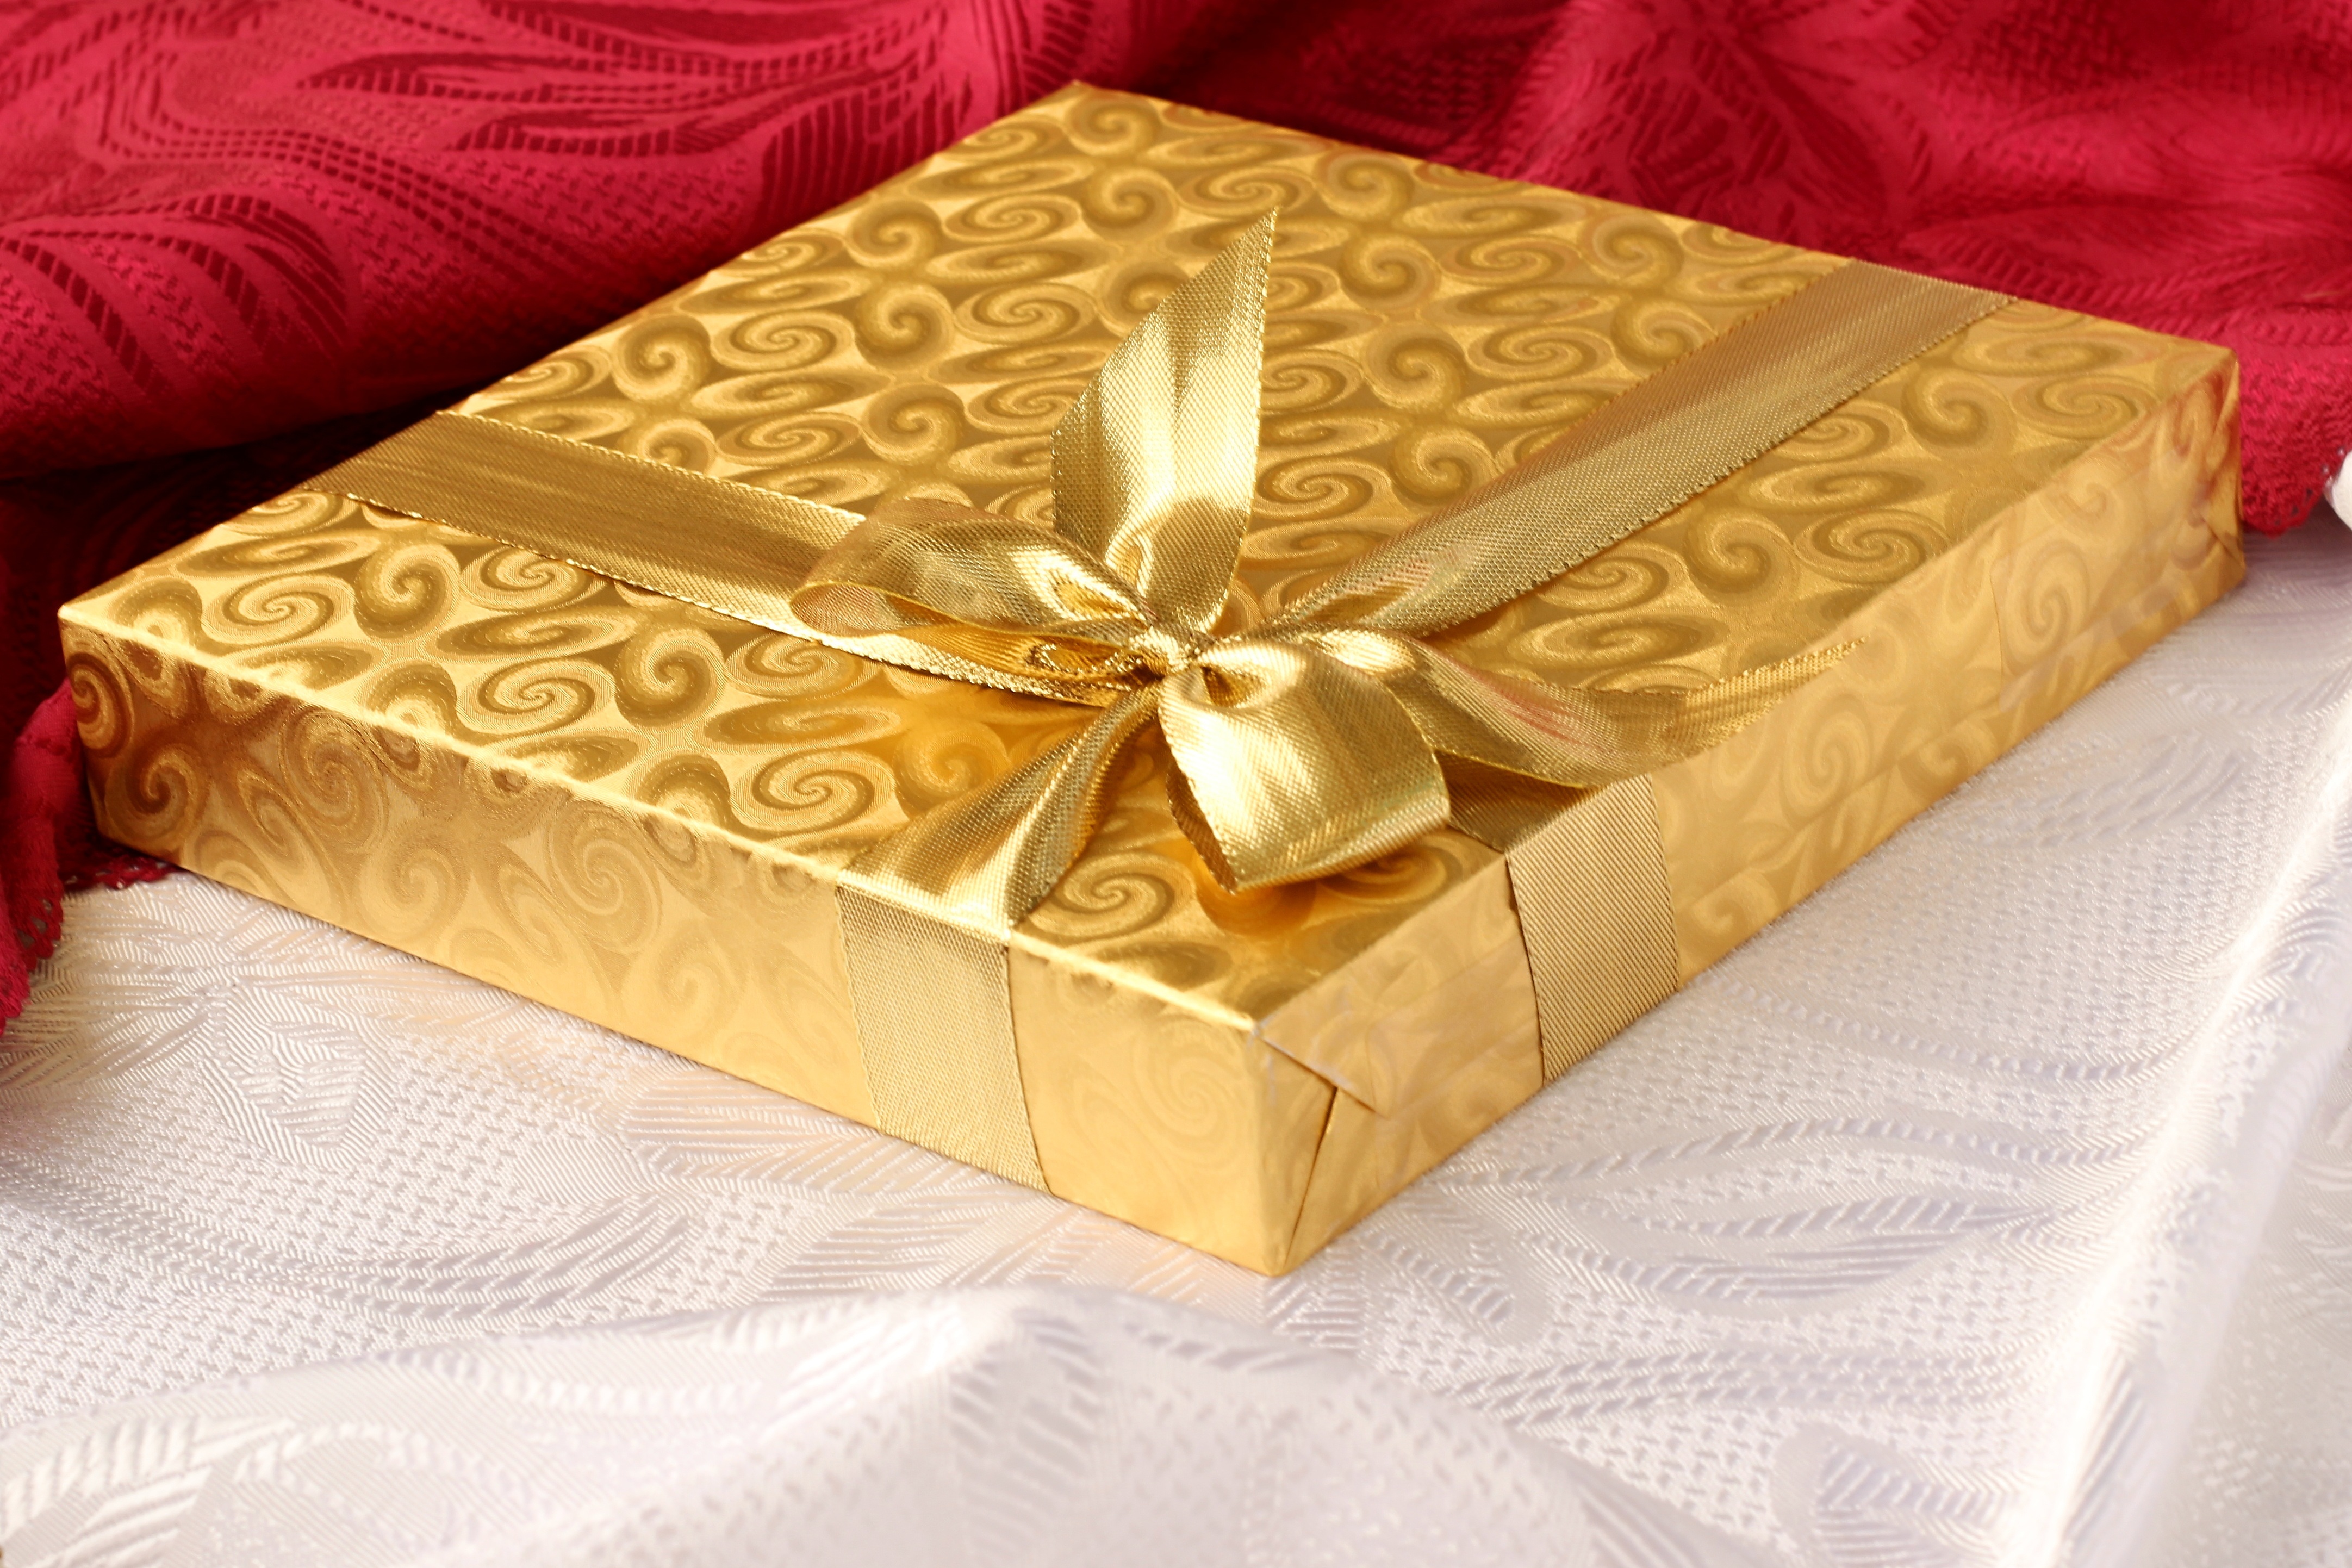
wood, recreation, celebration, love, gift, decoration, golden, red, box, yellow, christmas, ribbon, season, package, present, nose, background, luxury, year, rectangle, day, valentine, birthday, printed, rare, surprise, the crusade